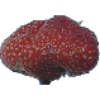
Label: strawberry_wedge